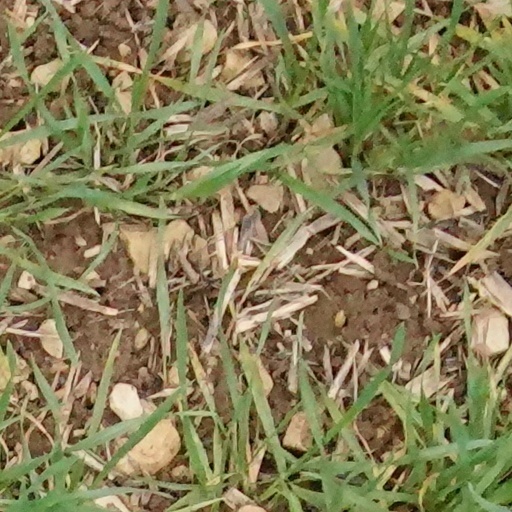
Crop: wheat